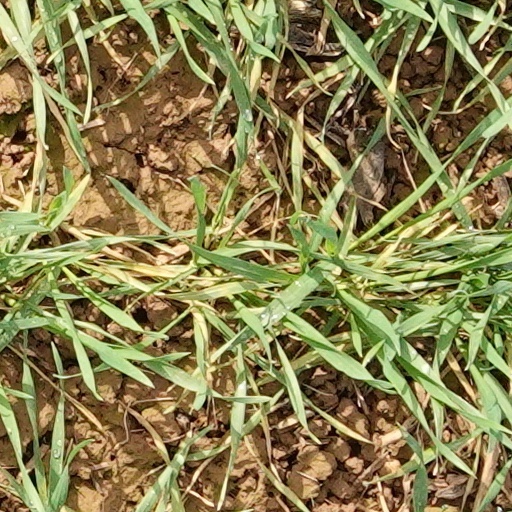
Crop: wheat